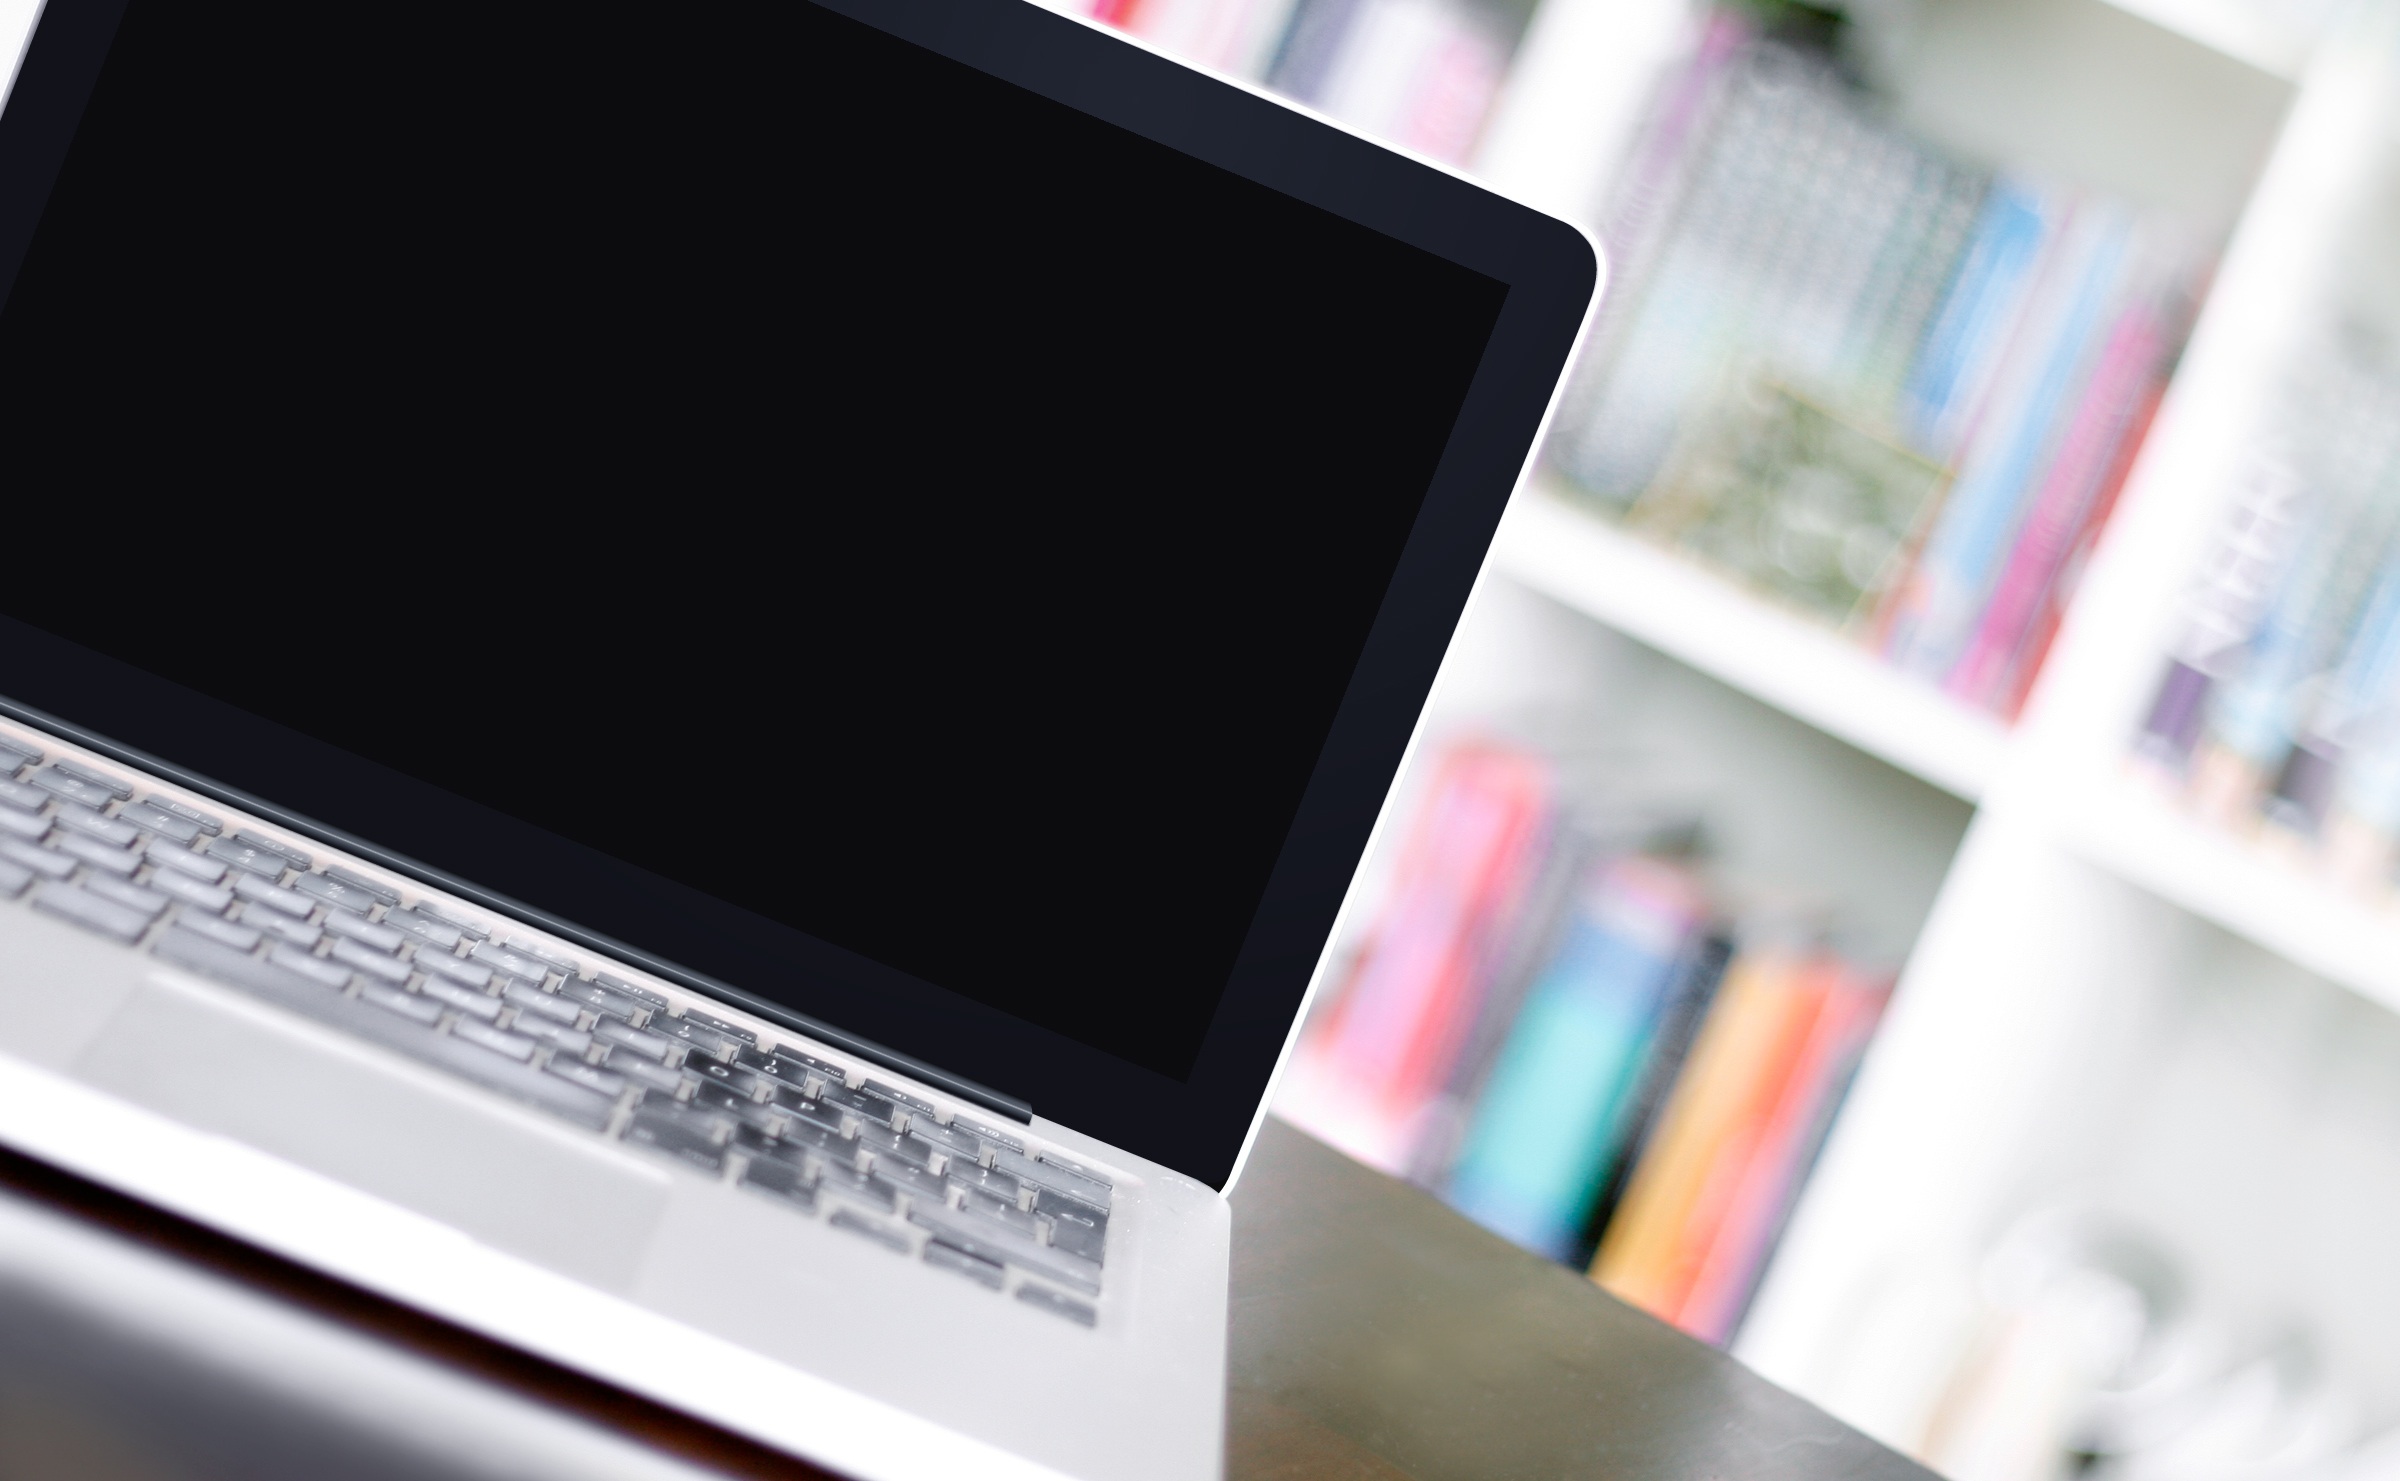
laptop, technology, brand, product, design, document, personal computer, display device